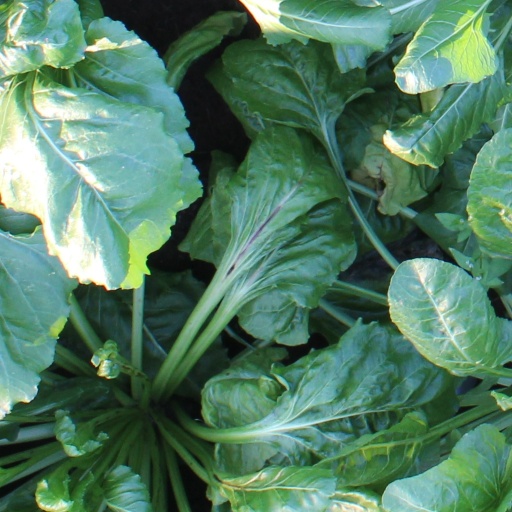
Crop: sugar beet